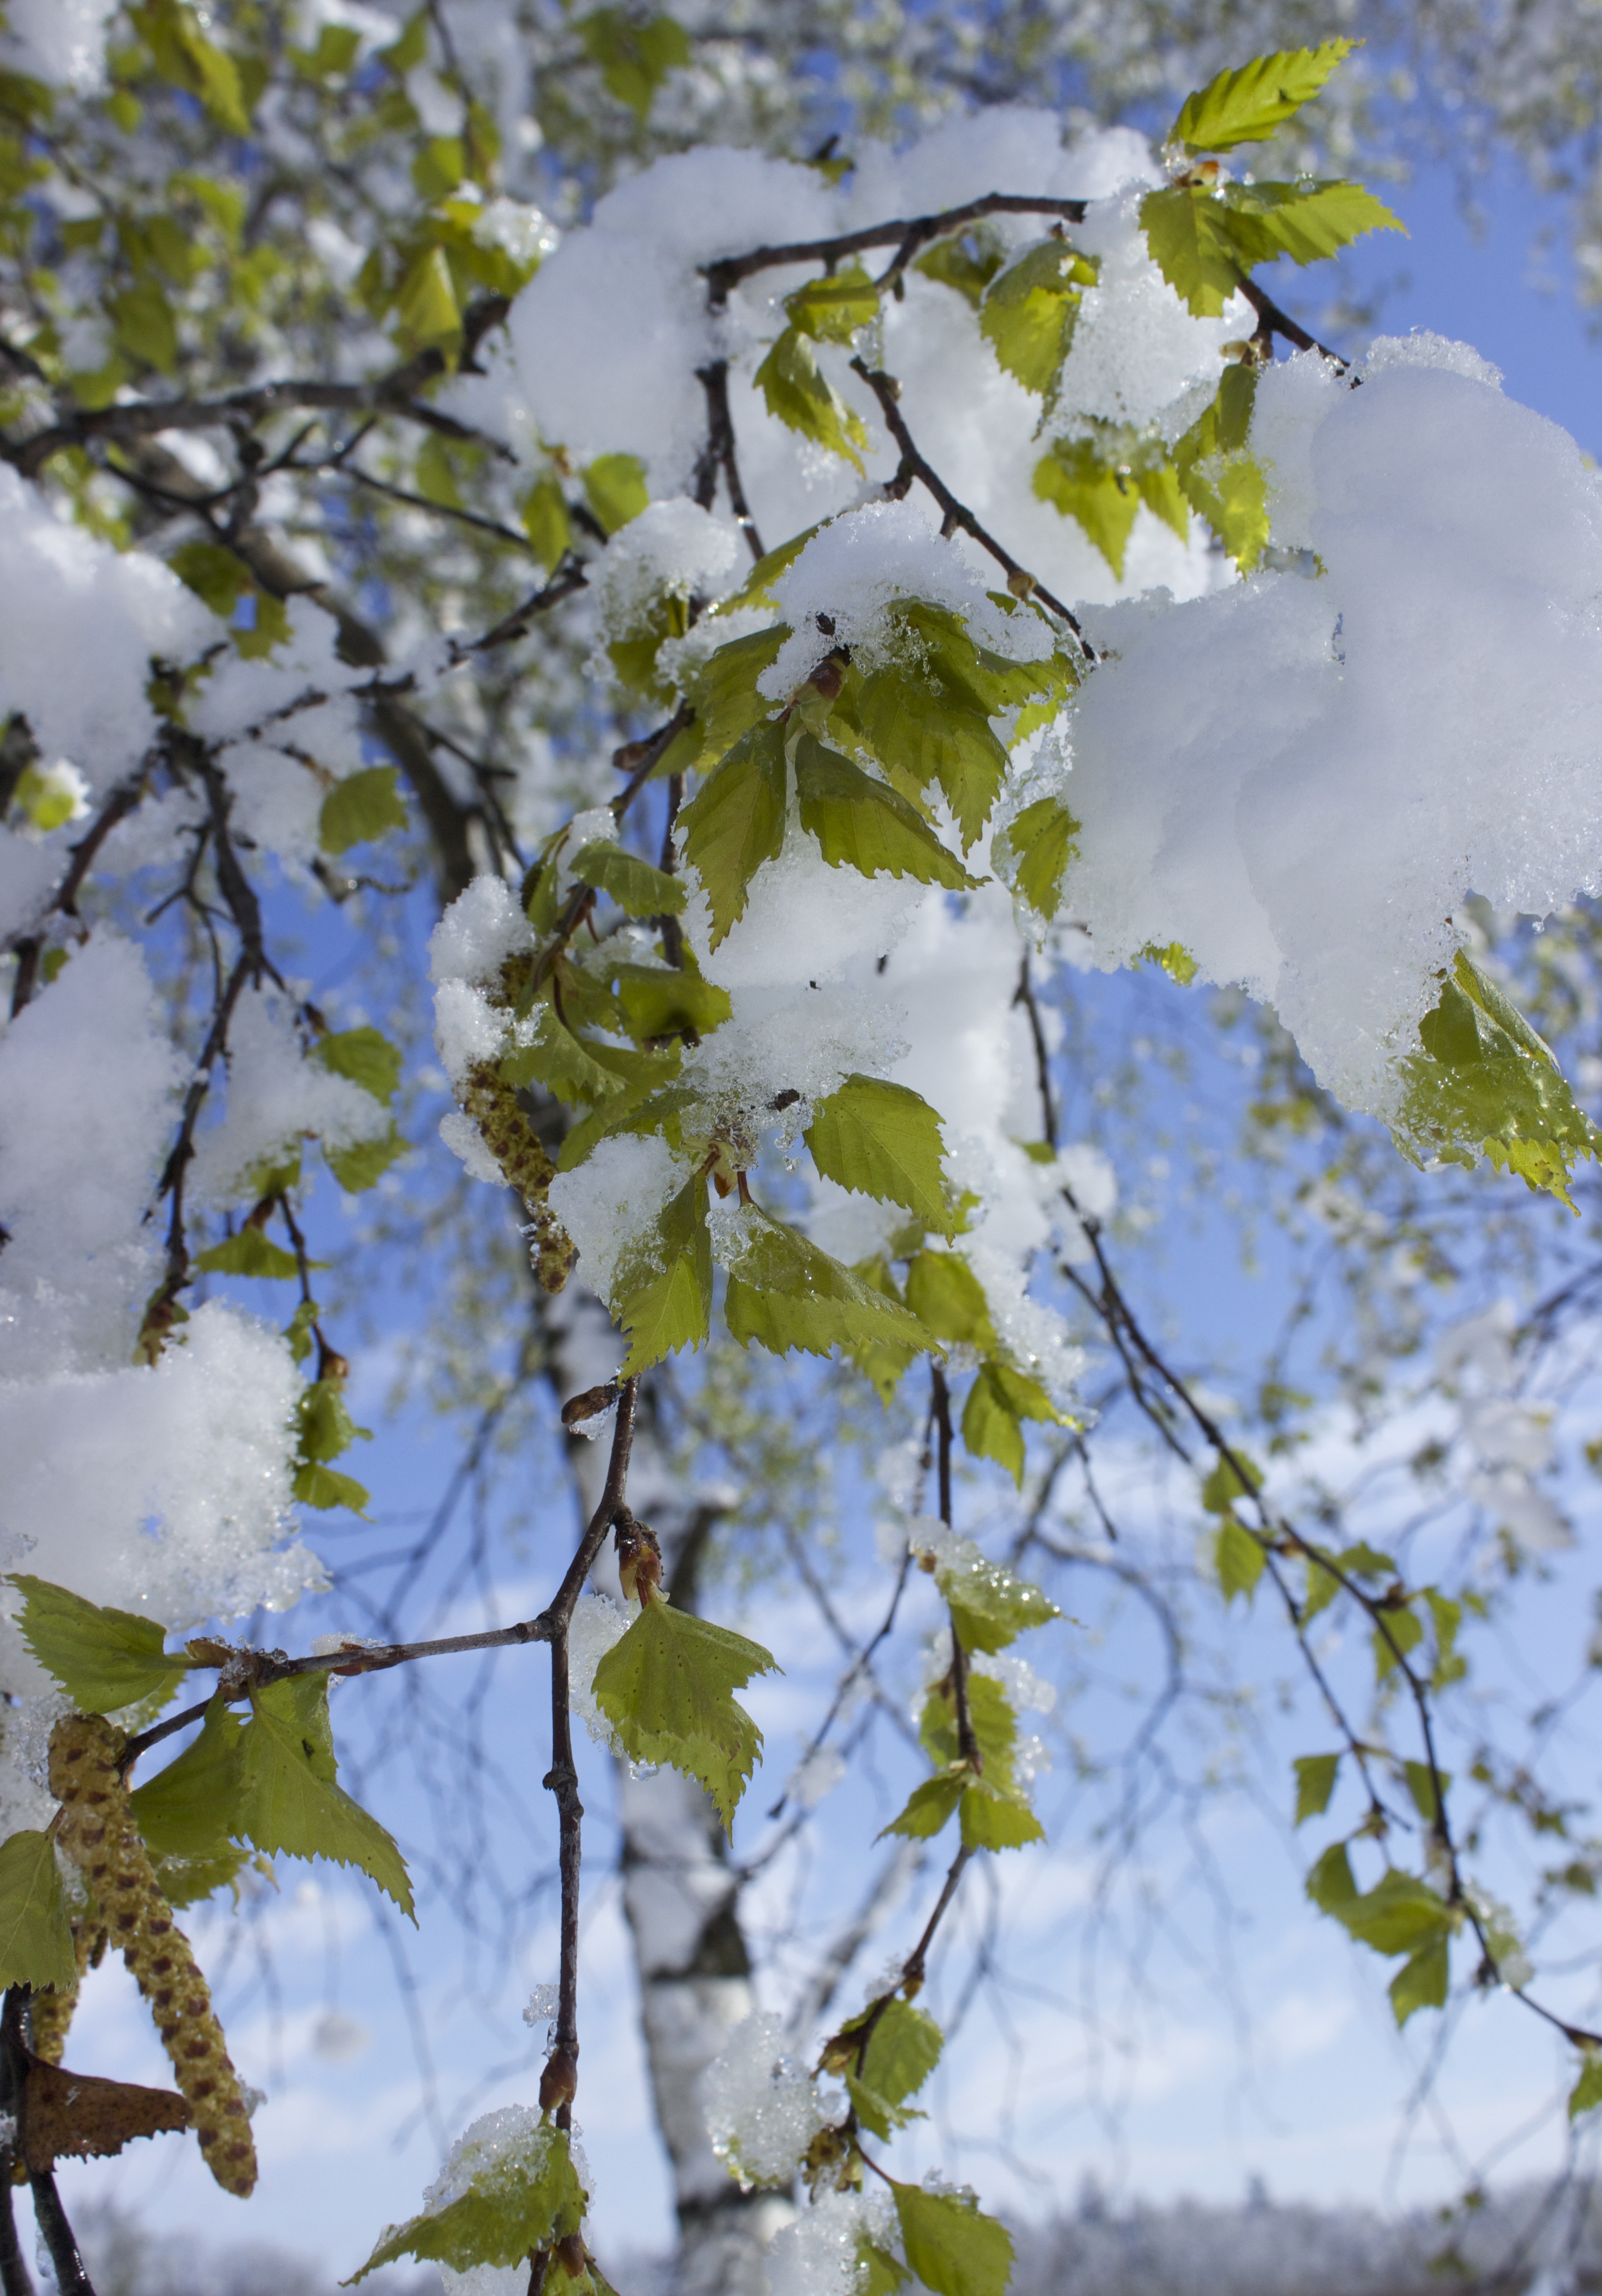
tree, nature, branch, blossom, snow, winter, plant, sunlight, leaf, flower, spring, green, birch, autumn, botany, flora, season, leaves, flowering plant, snow in spring, woody plant, land plant